Guillermo Haro Observatory

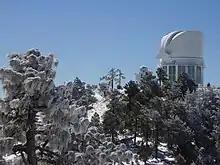
Guillermo Haro Astrophysics Observatory, in Cananea, Mexico.

The Guillermo Haro Observatory (Spanish: Observatorio Astrofísico Guillermo Haro - OAGH) is an astronomical observatory owned and operated by the National Institute of Astrophysics, Optics and Electronics (Spanish: Instituto Nacional de Astrofísica, Óptica y Electrónica - INAOE) in the Mexican state of Sonora. It is located north of Cananea and south-east of Mount Hopkins. It is named after Professor Guillermo Haro.